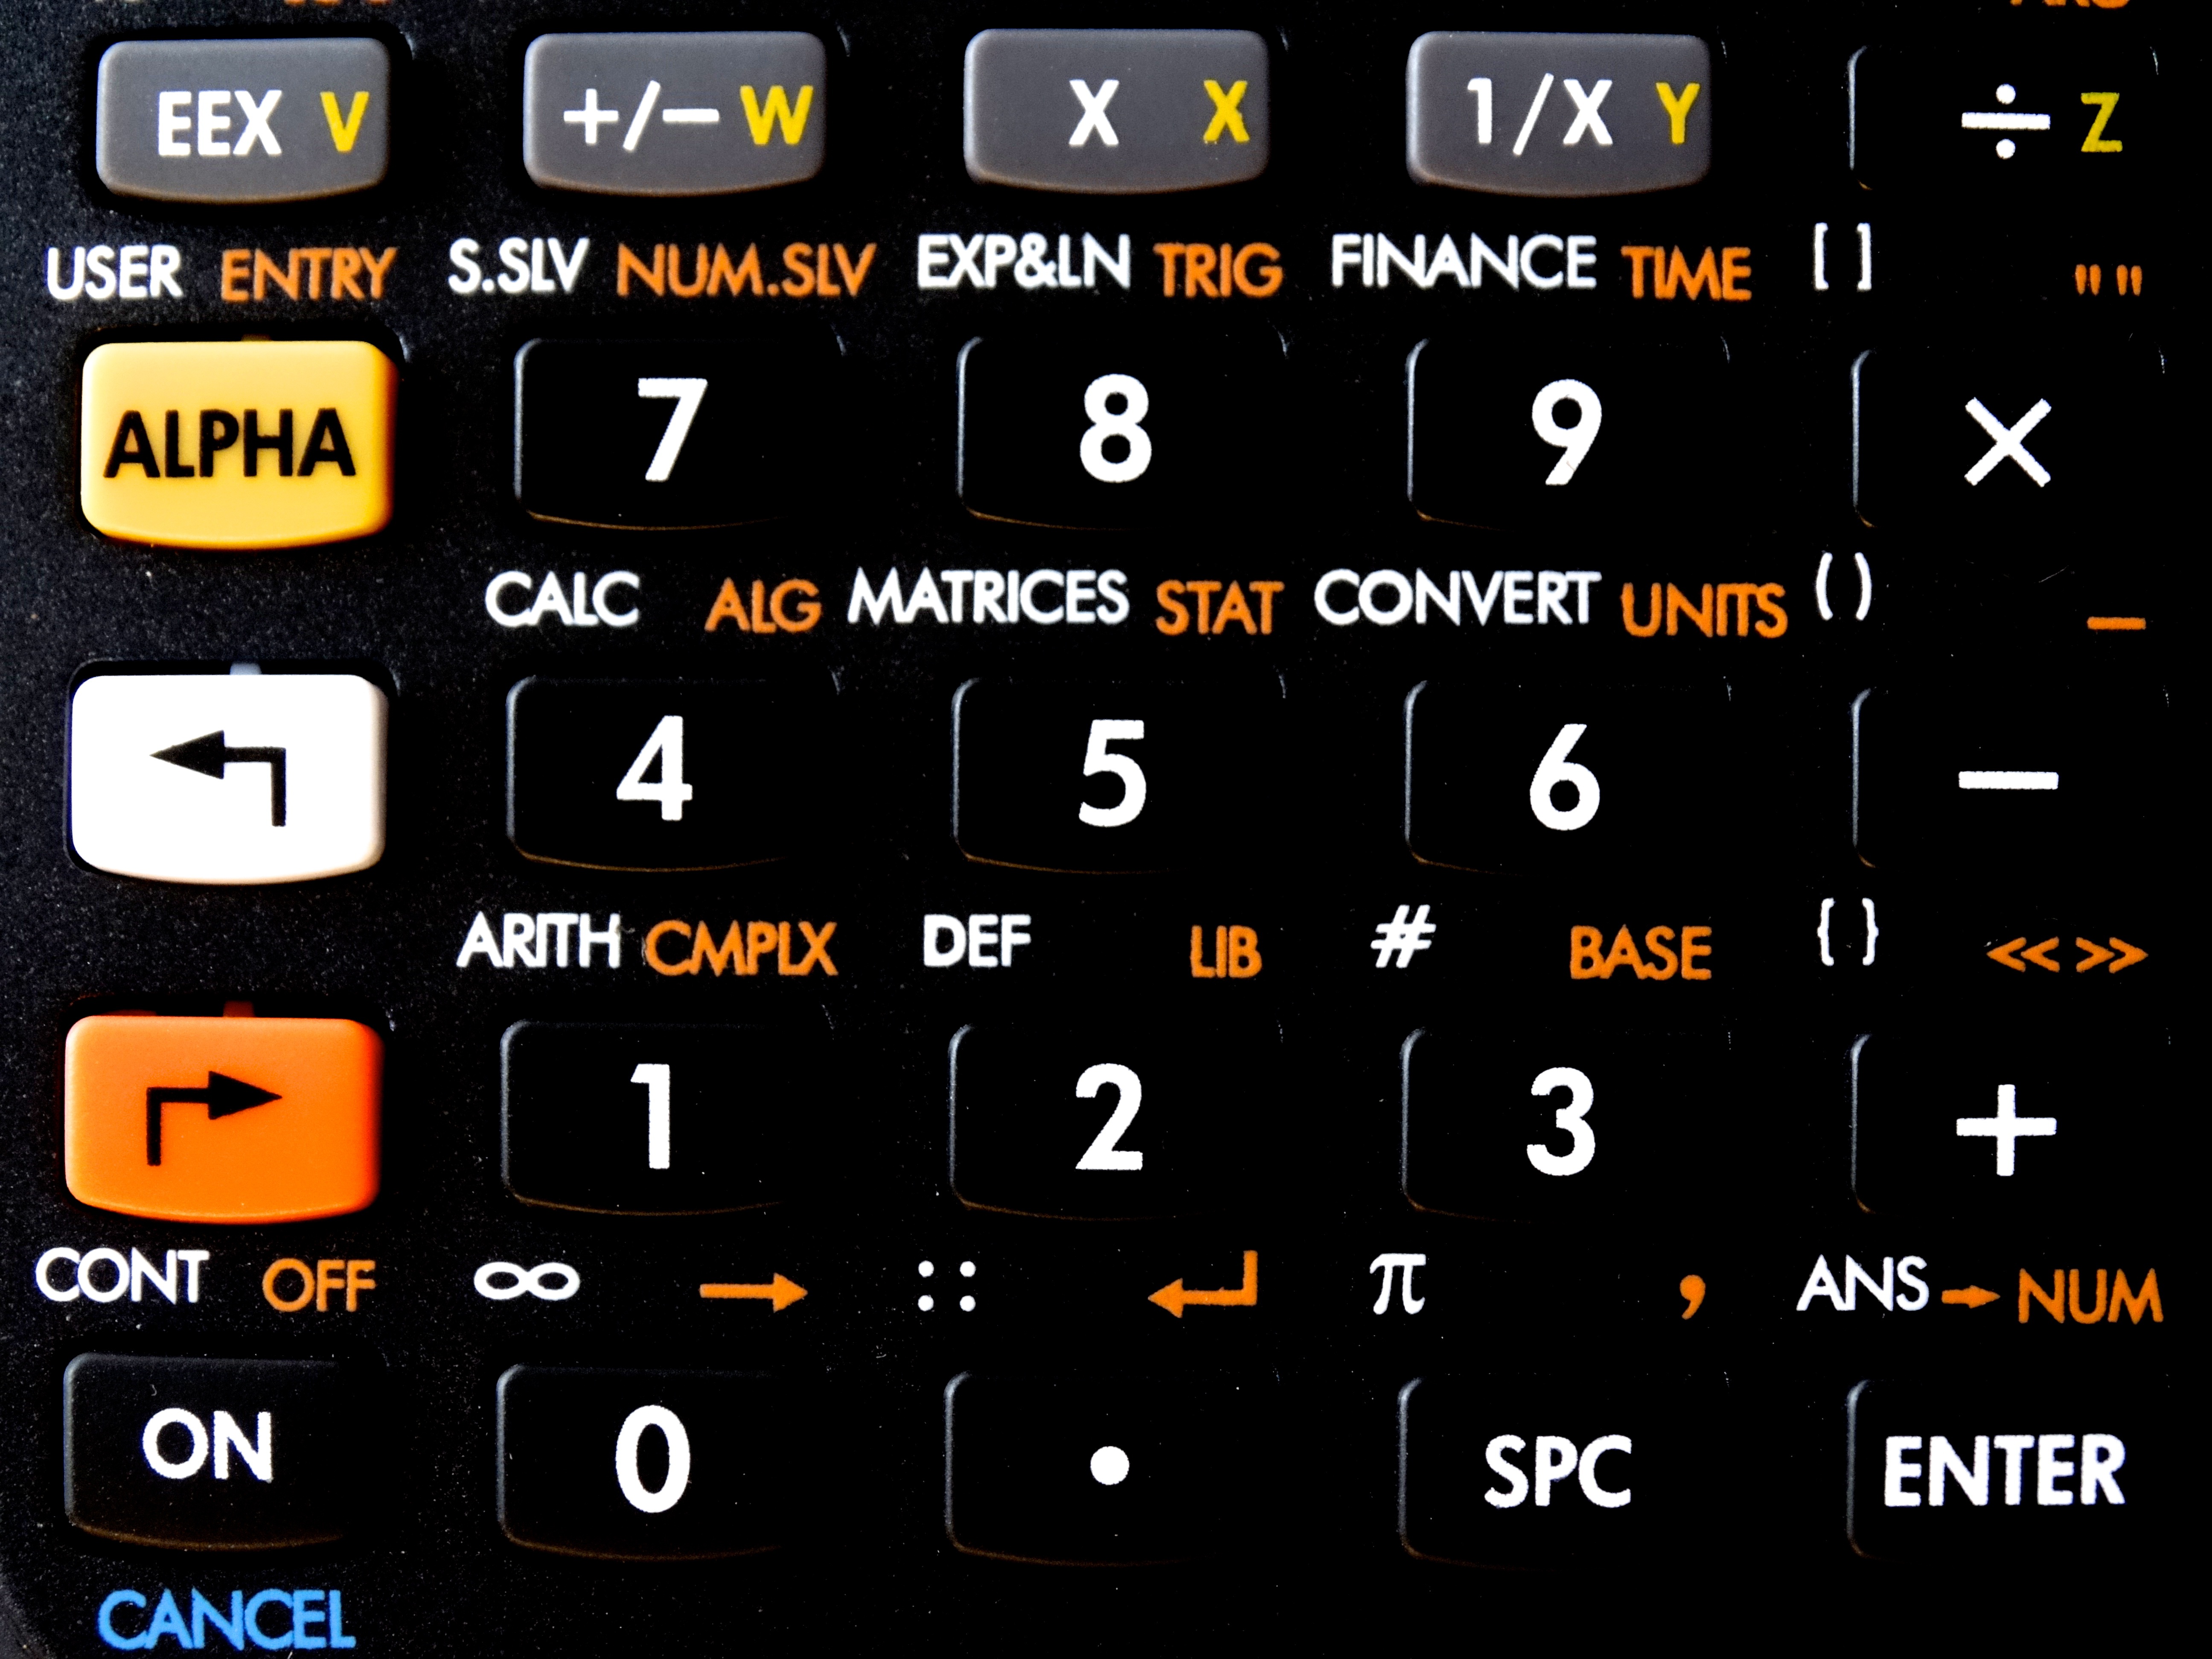
number, font, science, study, text, keys, university, mathematics, school, icon, input, calculator, physics, screenshot, pay, input keys, office equipment, apprenticeship